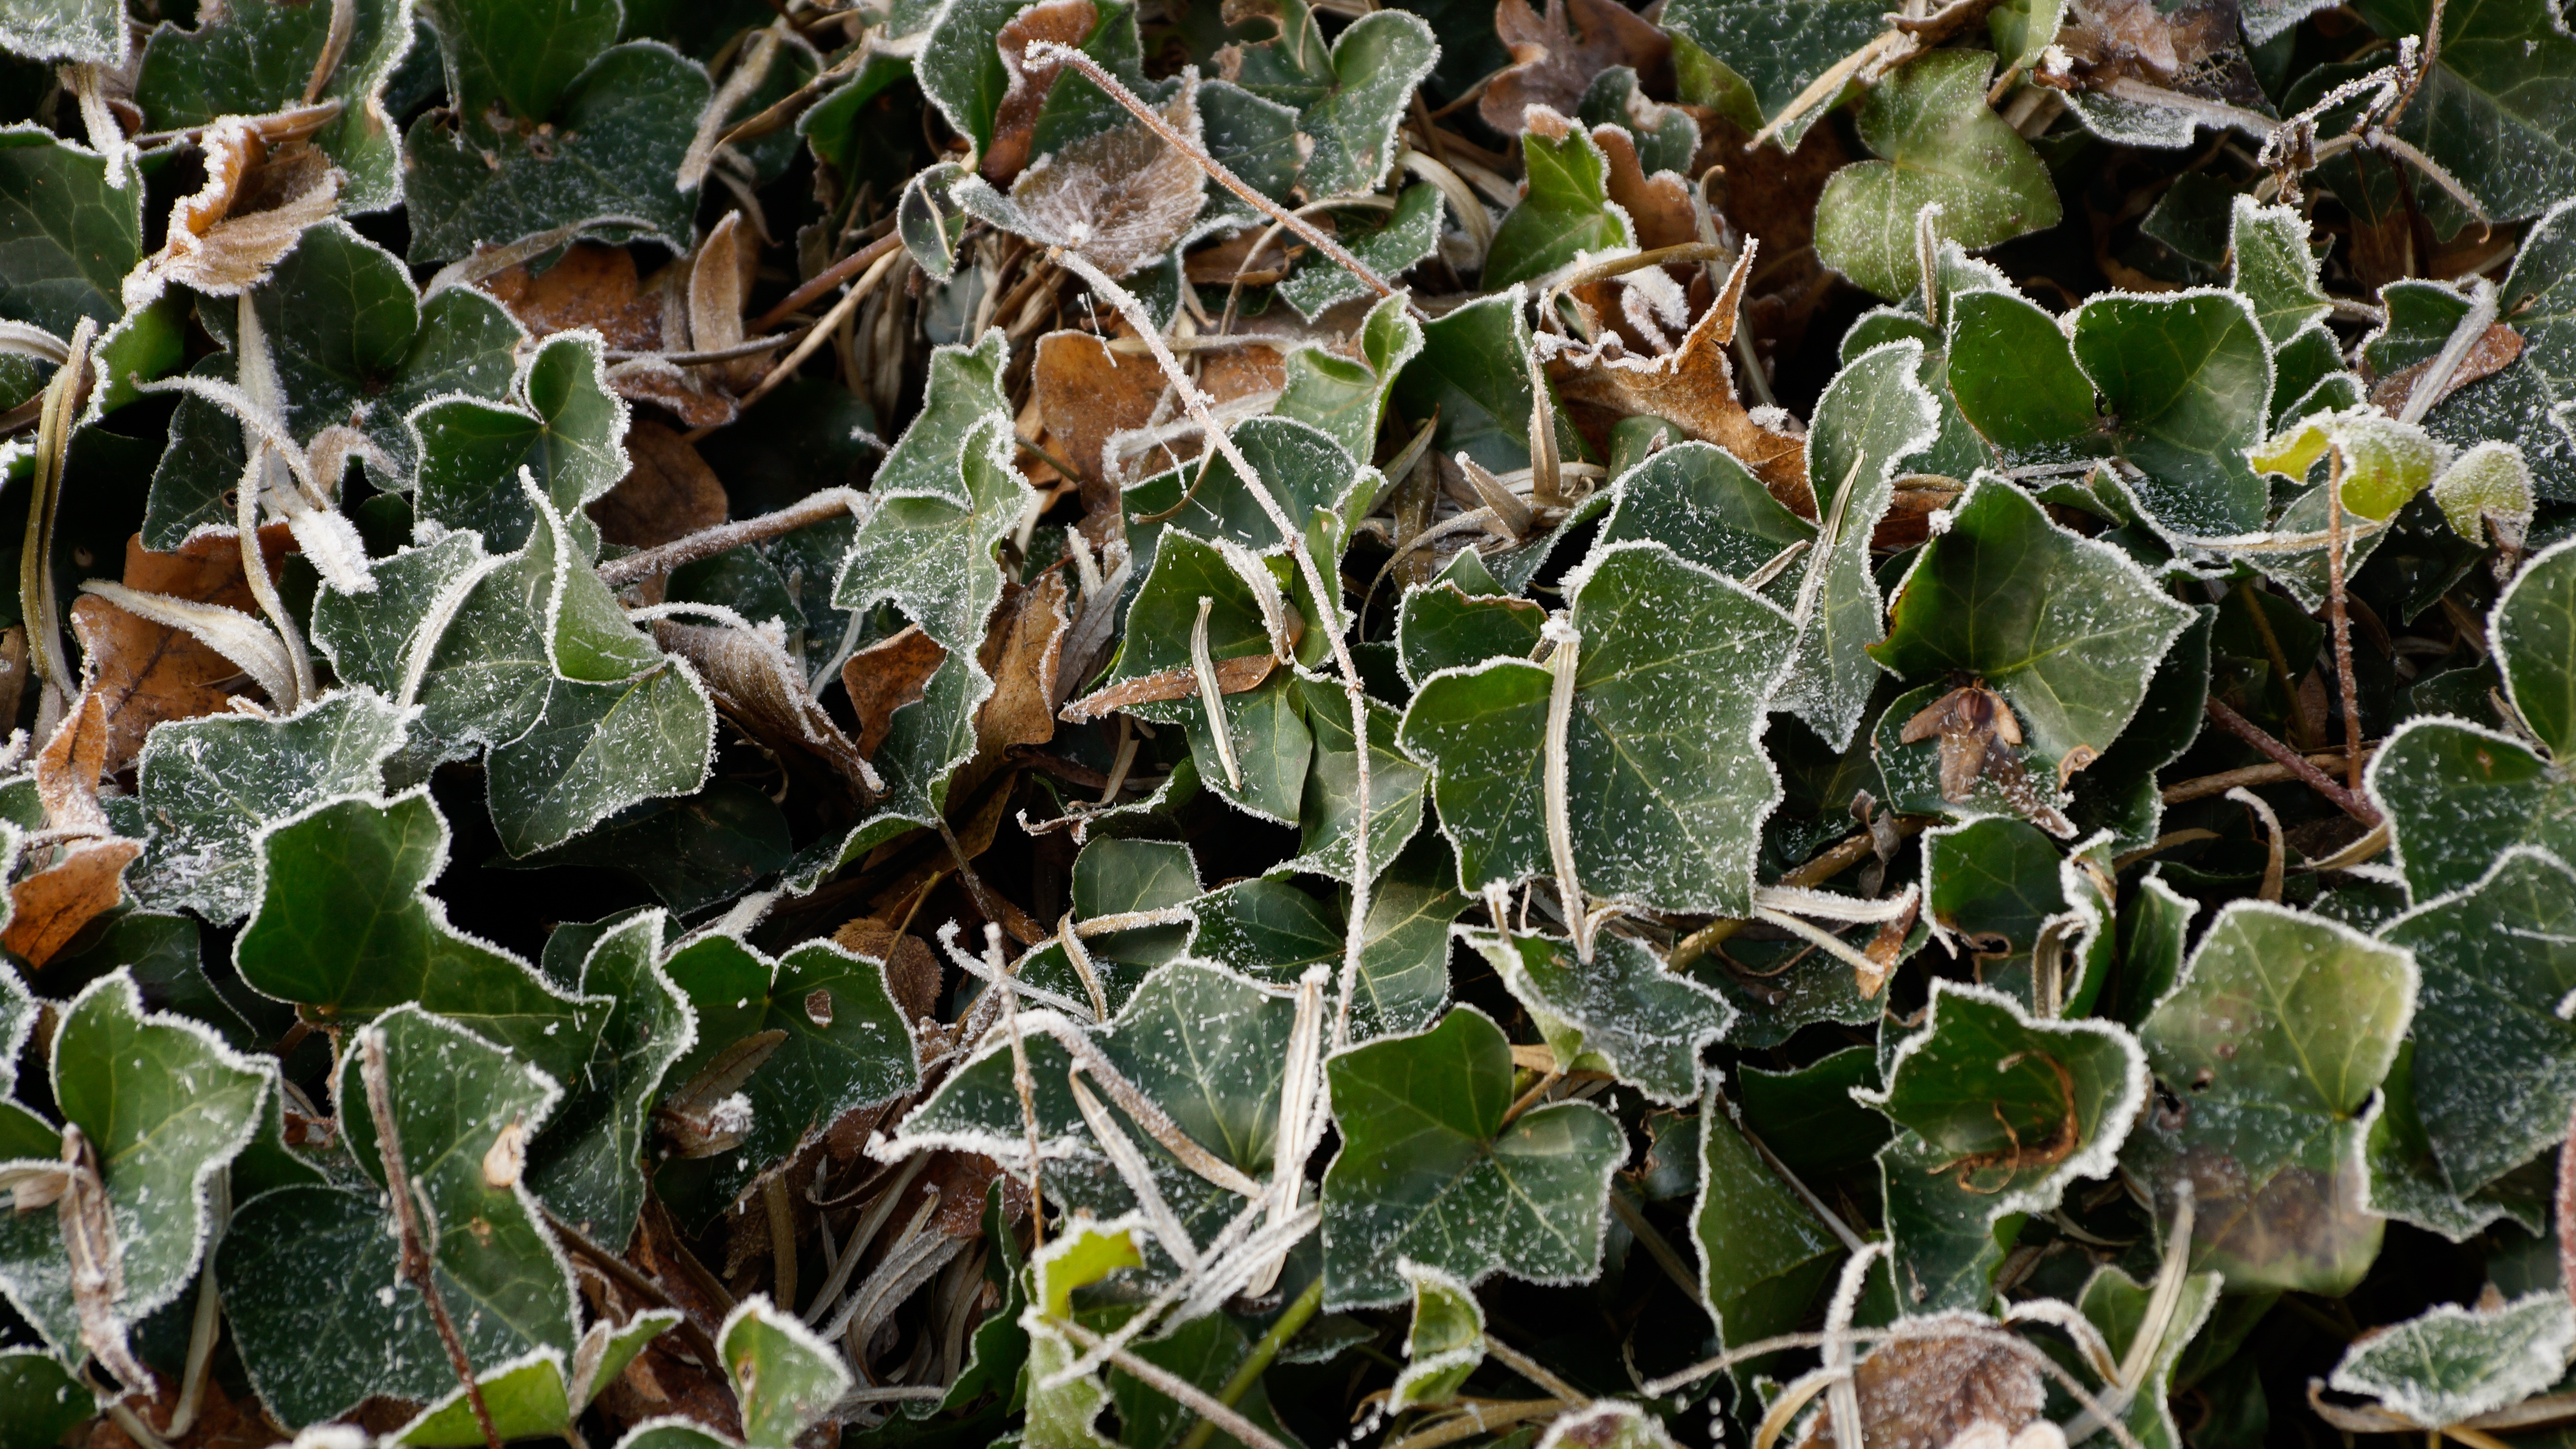
nature, branch, snow, cold, winter, plant, white, leaf, flower, frost, ice, green, herb, produce, ivy, botany, flora, twig, shrub, icicle, crystal, resting, flowering plant, dormant, annual plant, land plant, apiales